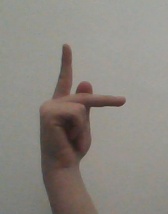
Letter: dha